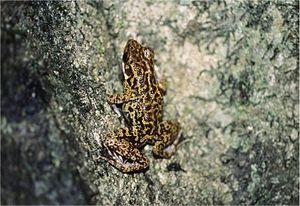
Pulchrana moellendorffi est une espèce d'amphibiens de la famille des Ranidae.